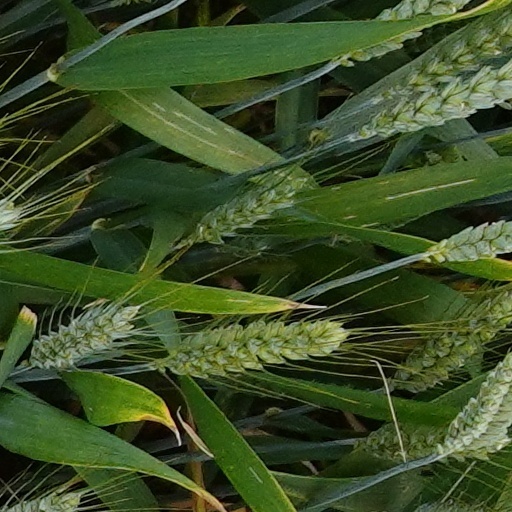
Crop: wheat